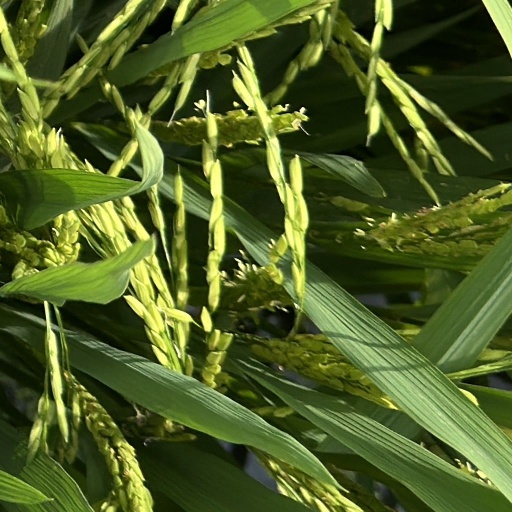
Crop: rice